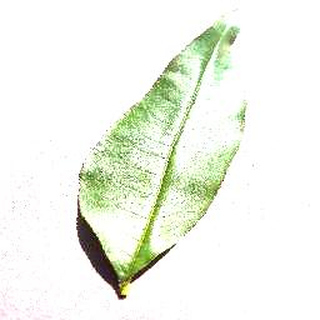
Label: healthy_peach